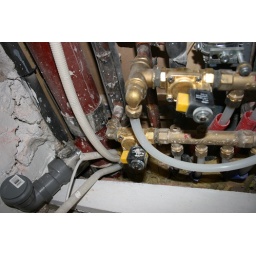
Sewage water outlet on the left side. Just in case somebody wants to put a wasing machine in the closet.